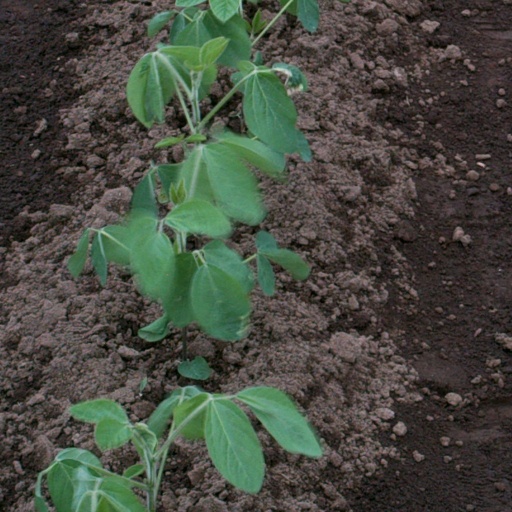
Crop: soybean